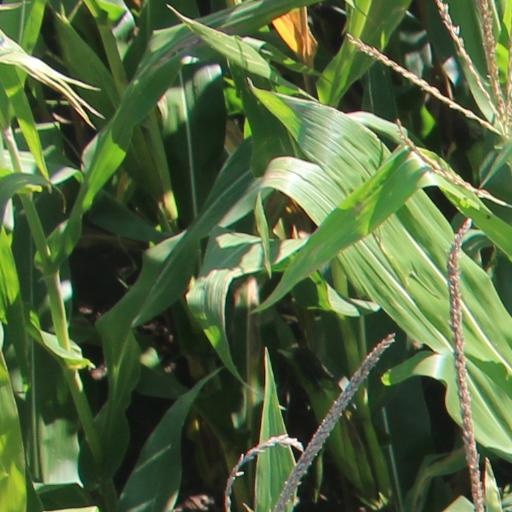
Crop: maize; corn